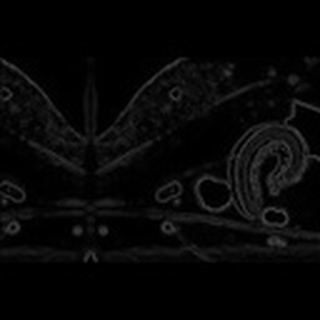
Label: cotton_army_worm